Libyan Airlines

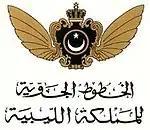
The original logo of Kingdom of Libya Airlines (1964–1970).

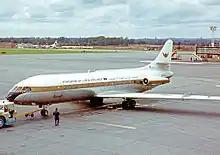
A Sud Caravelle of the "Kingdom of Libya Airlines" at London Gatwick in 1969.

The carrier traces its roots back to when "Kingdom of Libya Airlines" was set up in conformity with law no. 22. The airline was government-owned, having an initial investment of LYD 2 million. It began operations in , flying regional routes with Sud SE-210 Caravelle aircraft. Following the carrier starting services along the Tripoli–Benghazi run, the Libyans prevented foreign companies that also flew the route from operating there in order to allow the national airline to expand. Absorbing Libavia and United Libya Airlines operations, international flights radiating from Benghazi and Tripoli began in , initially serving Athens, Cairo, London, Malta, Paris, Rome and Tunis.